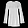
Label: Shirt